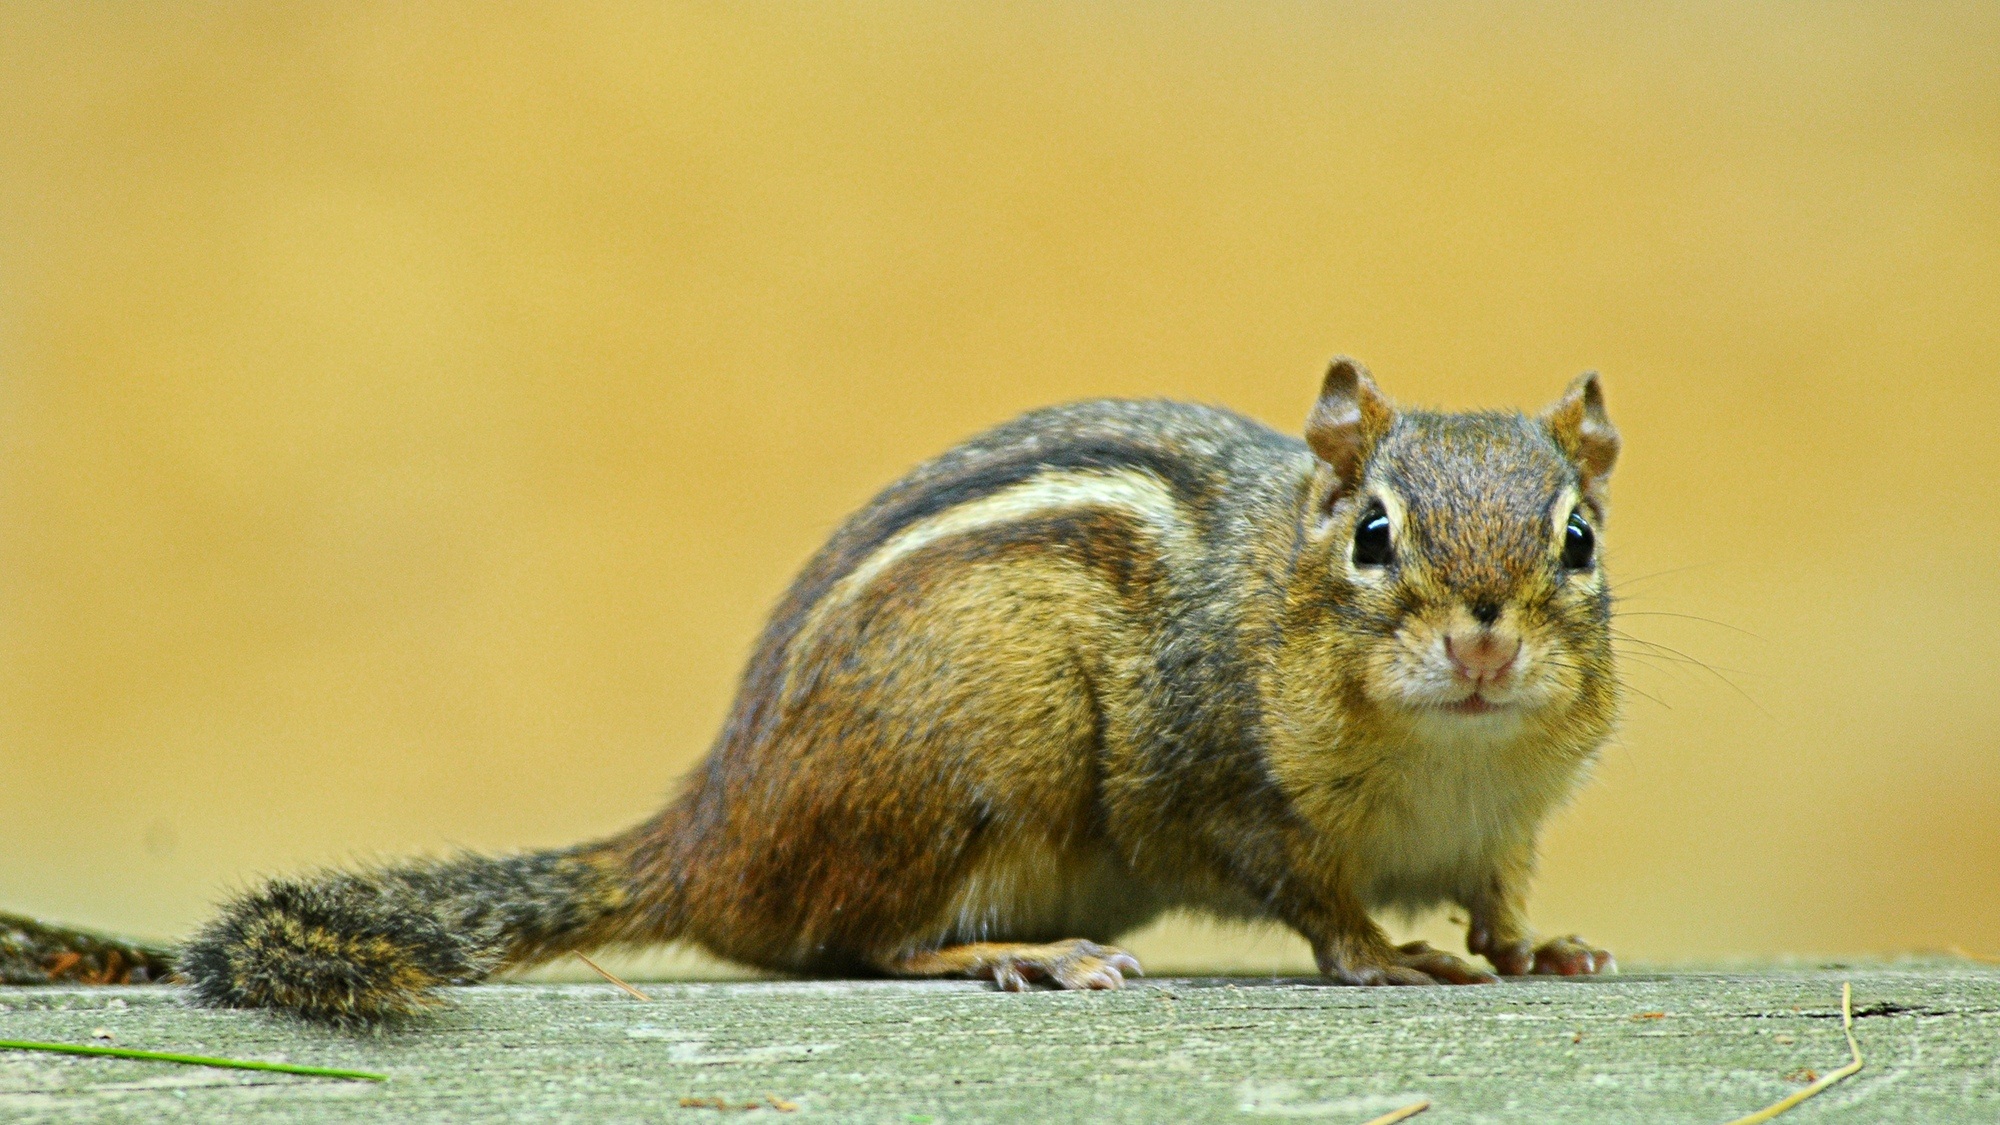
nature, animal, cute, wildlife, portrait, small, mammal, squirrel, rodent, fauna, striped, whiskers, tail, furry, vertebrate, chipmunk, funny, creature, fox squirrel